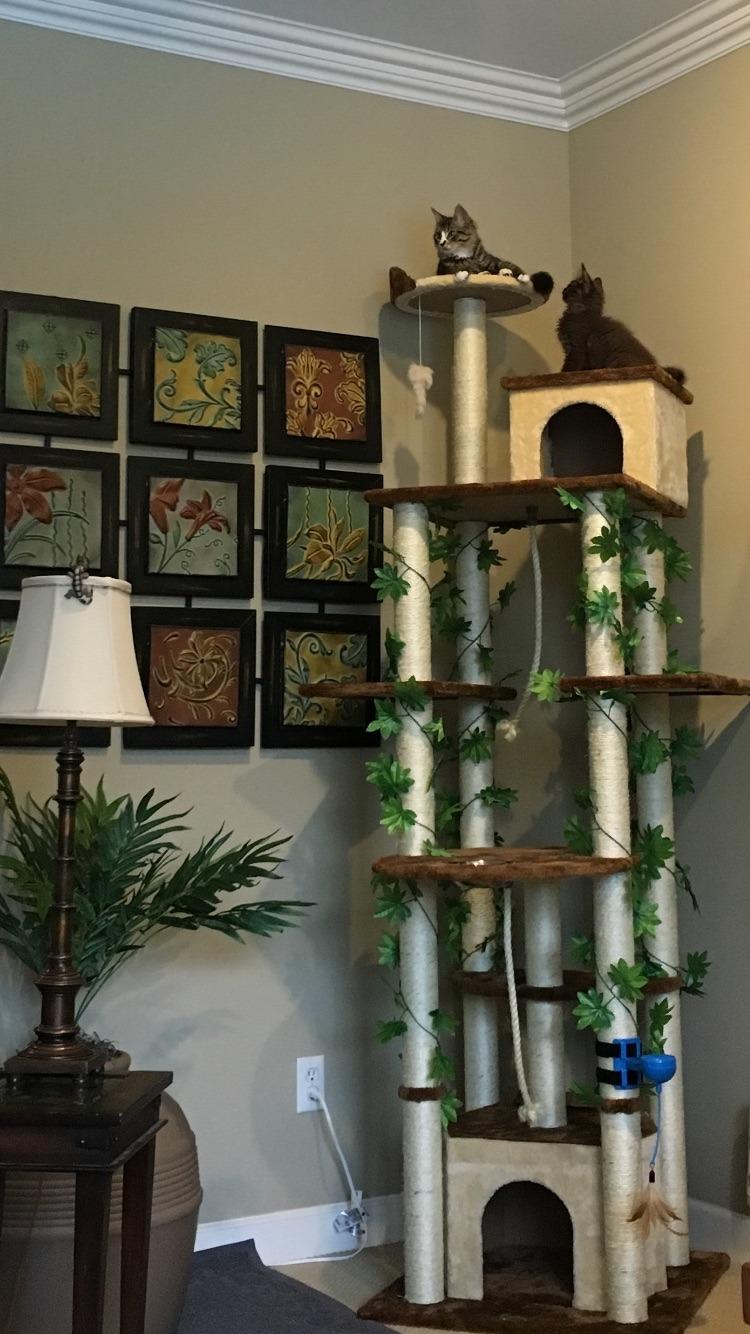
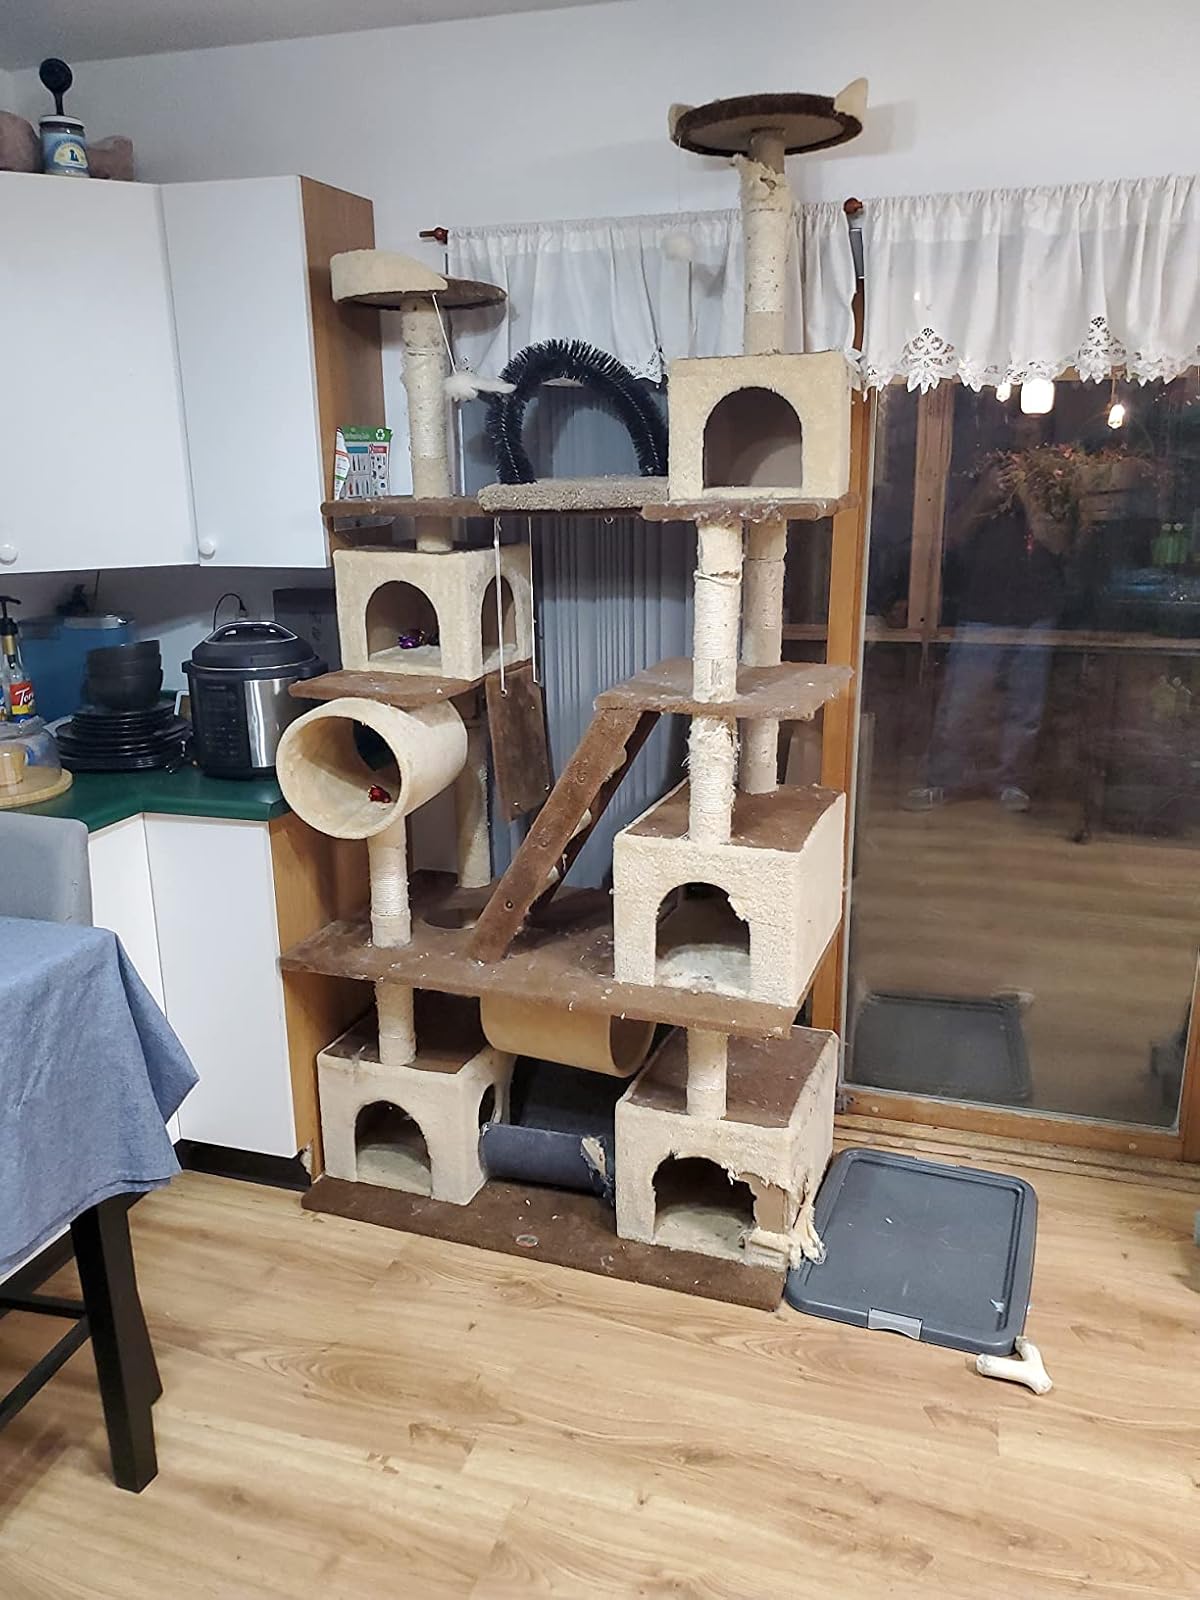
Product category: items_cat tree
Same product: no